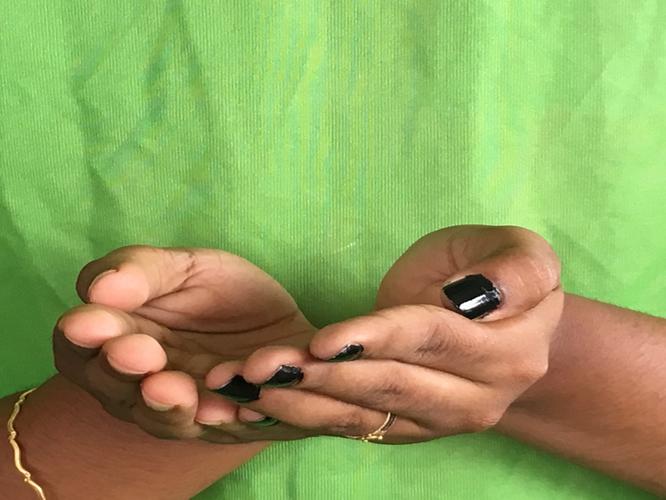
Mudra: Pushpaputa
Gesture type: double_hand